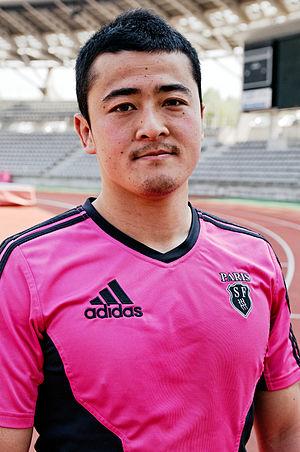
Atsushi Hiwasa pendant la séance d'entraînement du Stade Français au Stade Charléty, Paris le 3 avril 2012.
Atsushi Hiwasa, né le 22 mai 1987 à Kobe, est un joueur de rugby à XV international japonais évoluant au poste de demi de mêlée. Il évolue avec le club japonais des Kobelco Steelers en Top League depuis 2018. Il mesure 1,66 m pour 72 kg.